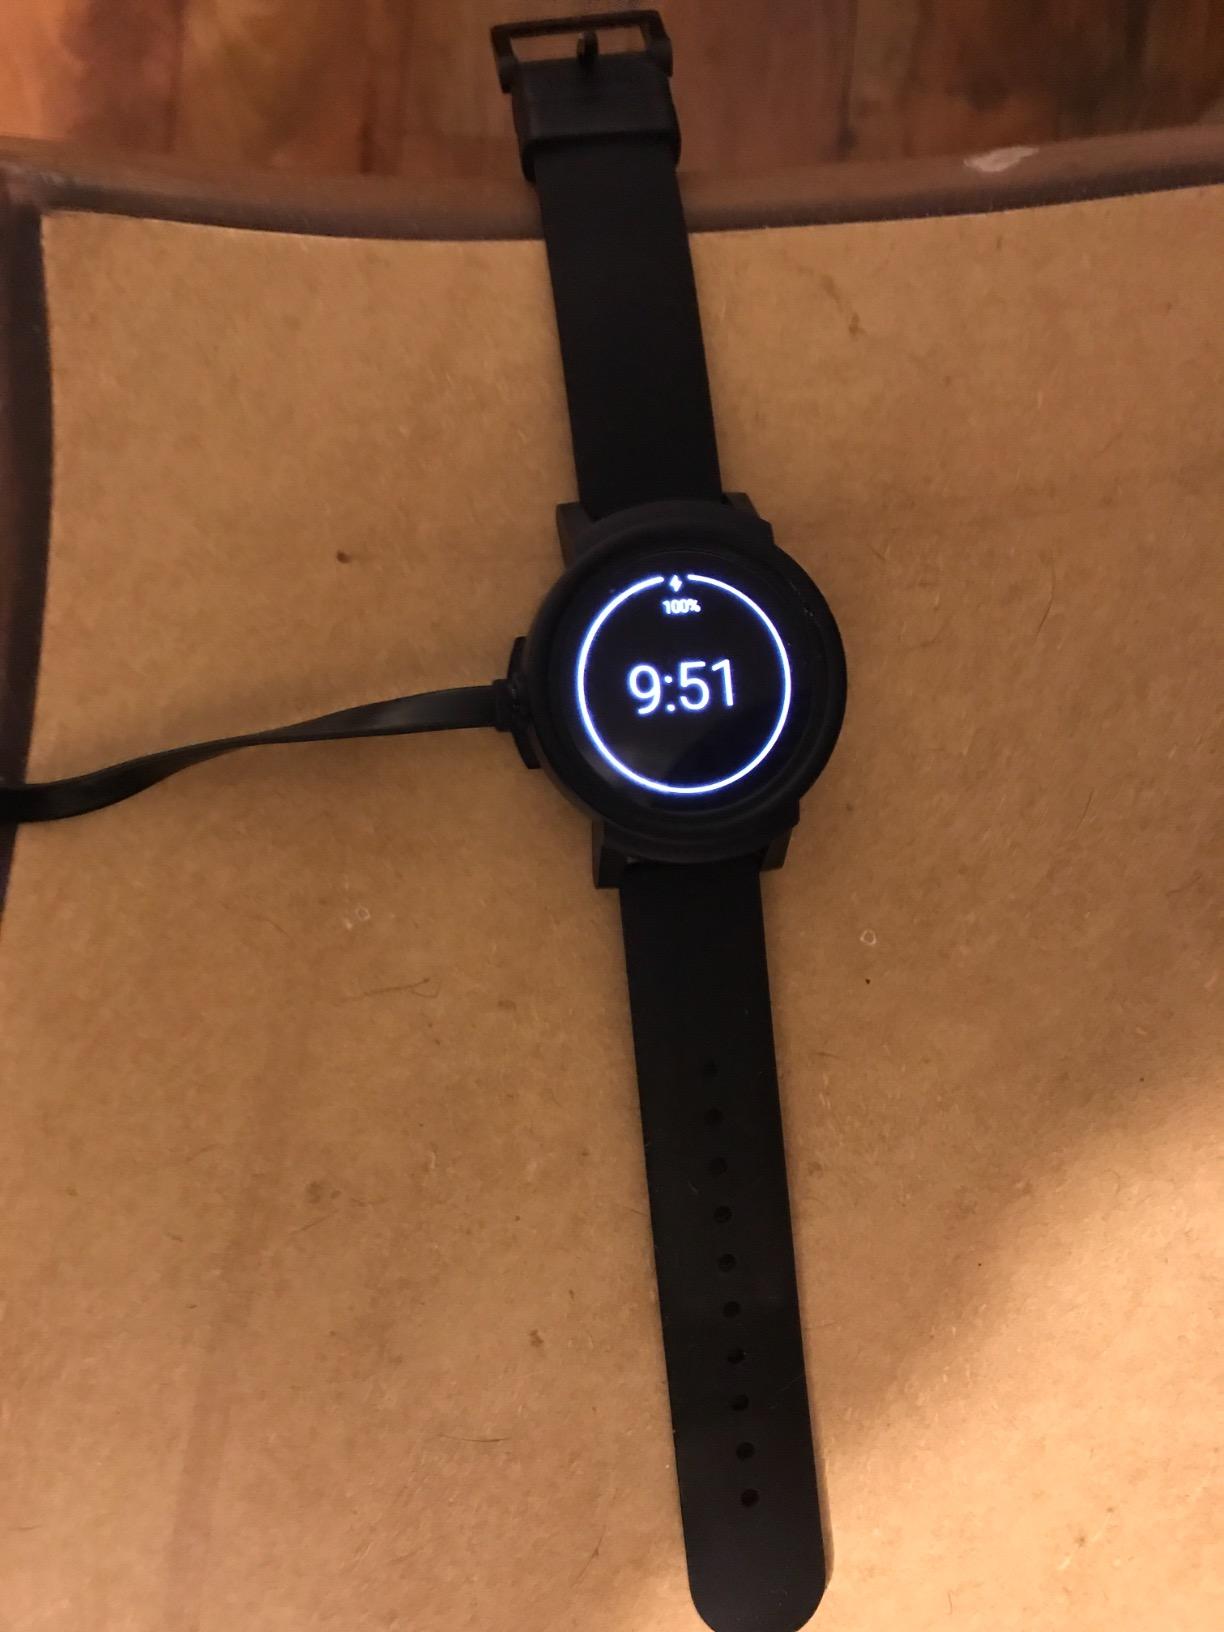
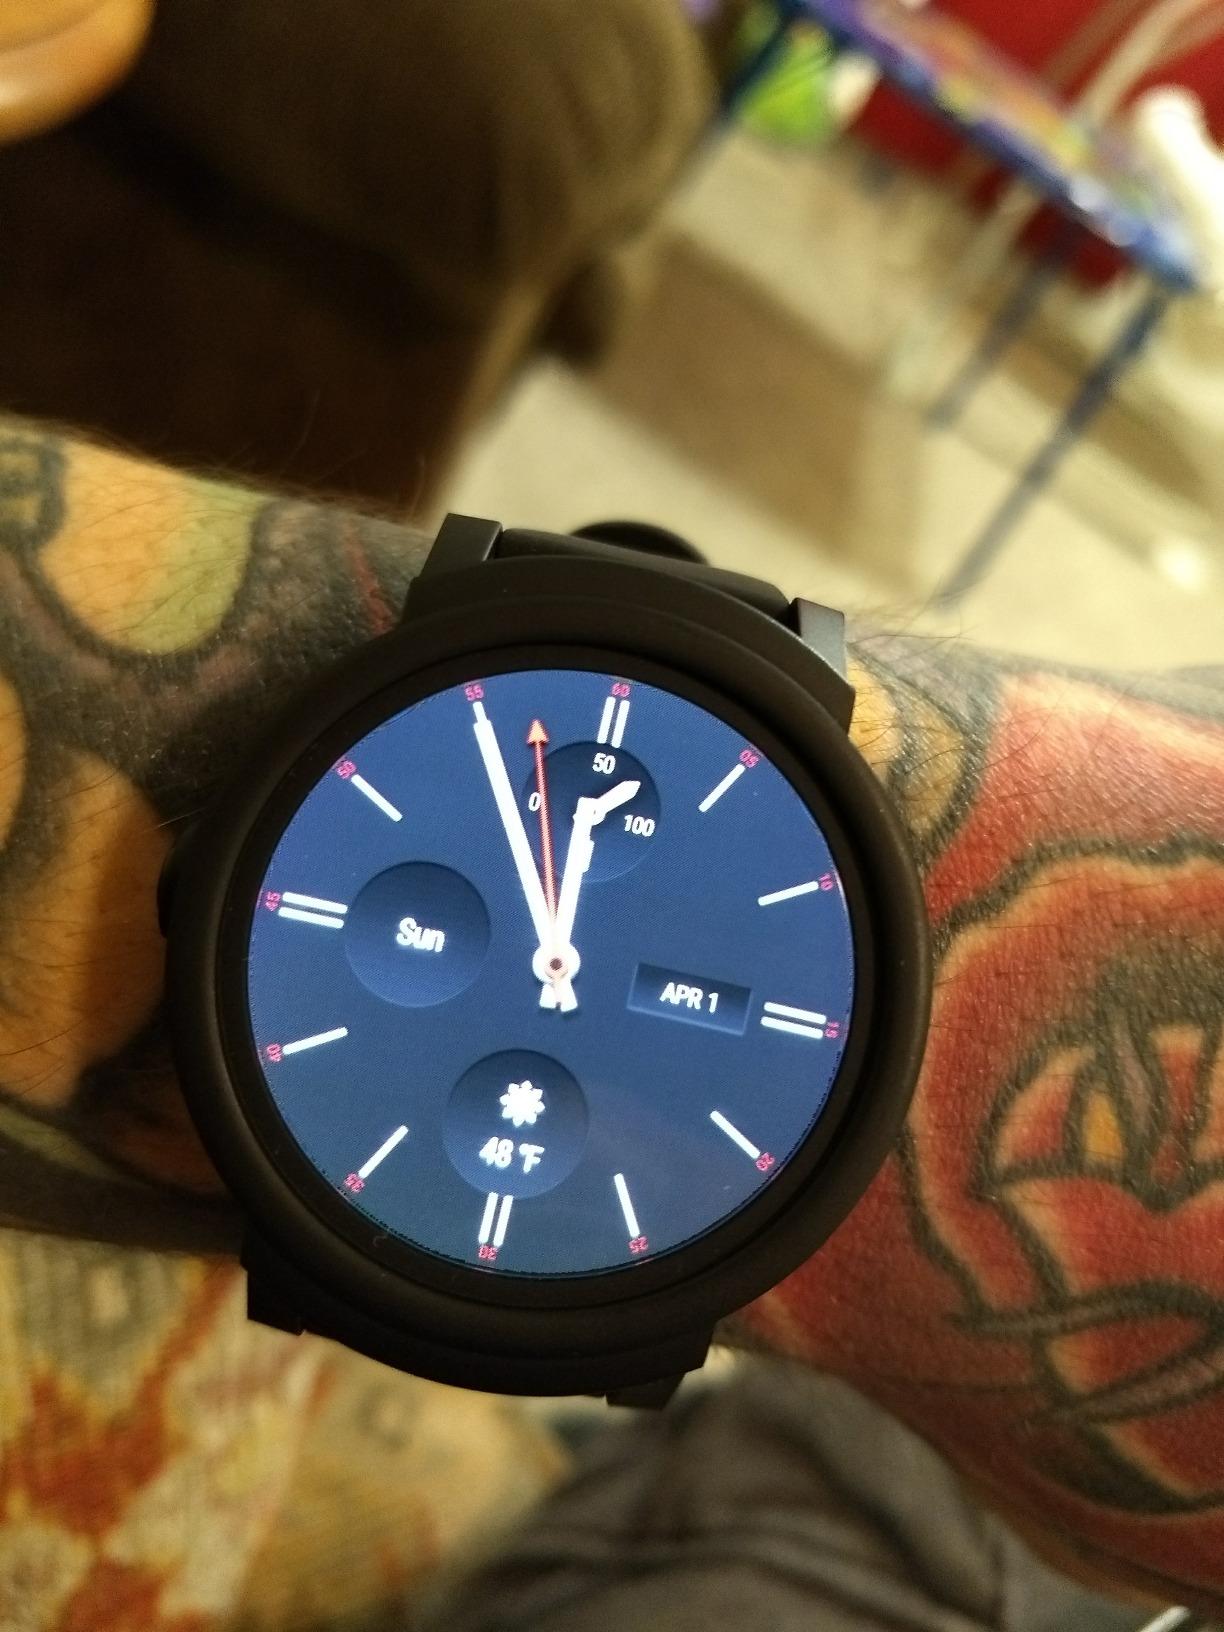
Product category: smartwatch
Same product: yes